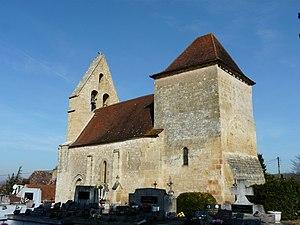
L'église Saint-Avit, Varennes, Dordogne, France.
Varennes est une commune française située dans le département de la Dordogne, en région Nouvelle-Aquitaine.